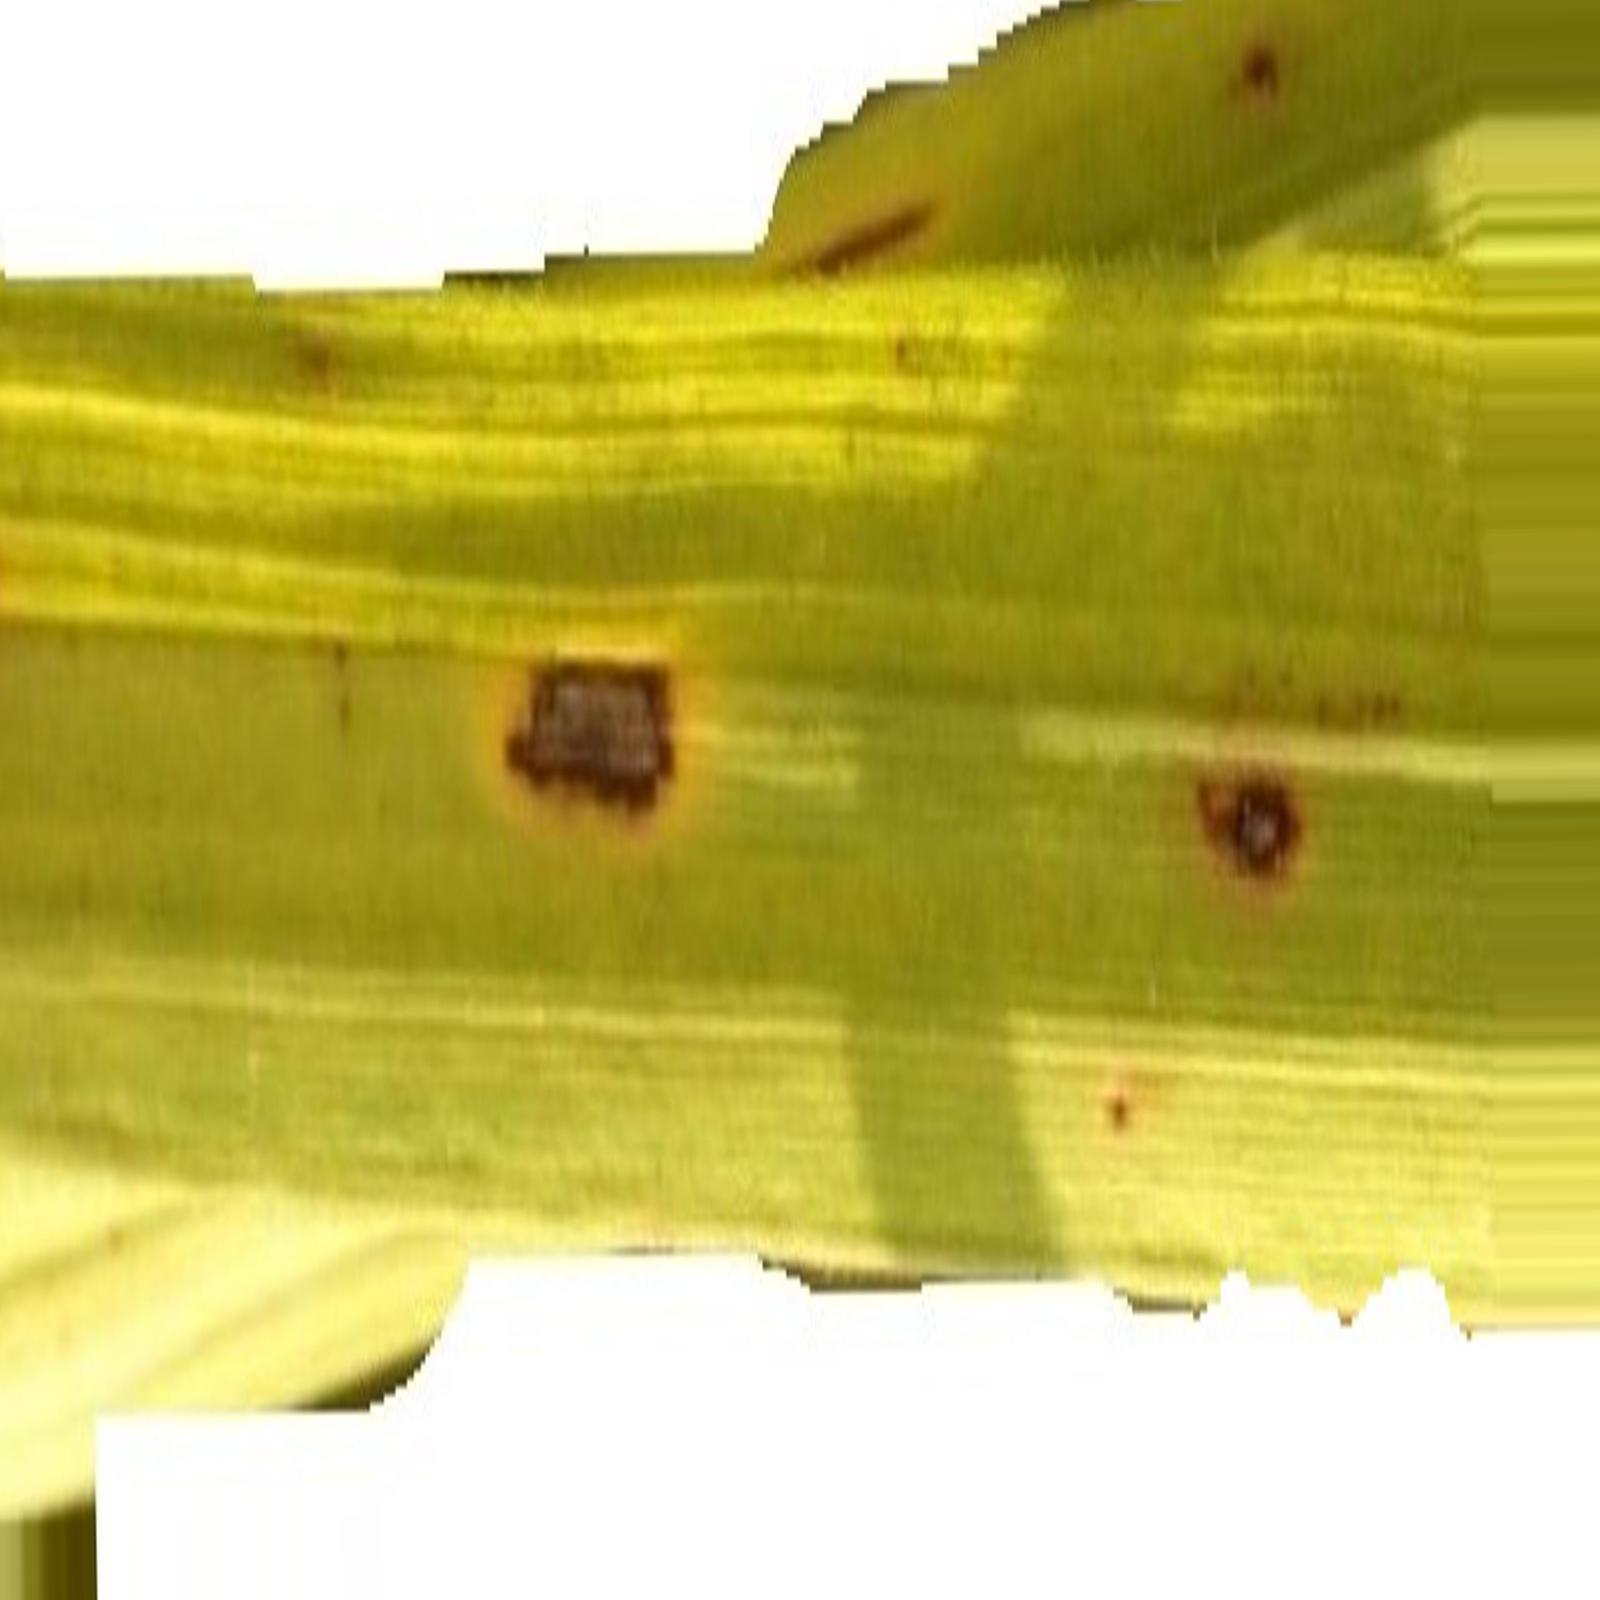
Nhãn: Bệnh Đốm Nâu ( Brown spot )